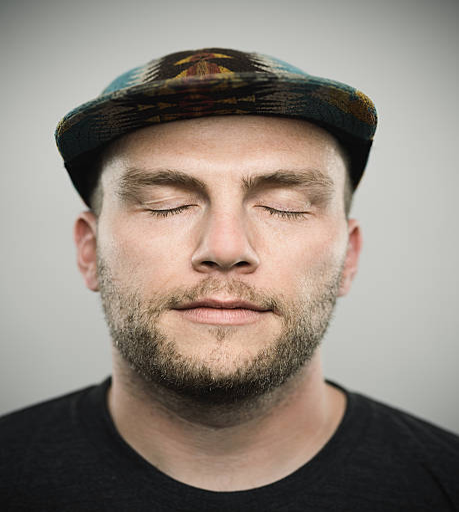
portrait of a young man with closed eyes